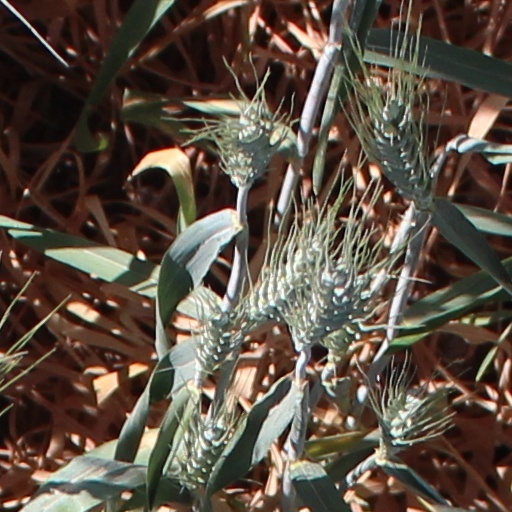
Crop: wheat